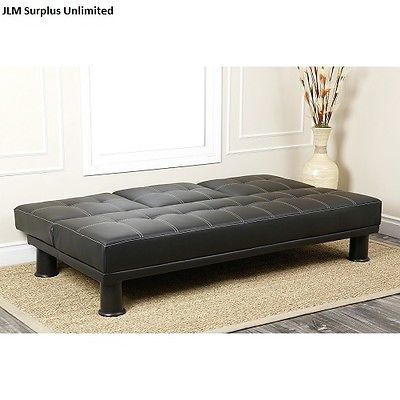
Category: sofa